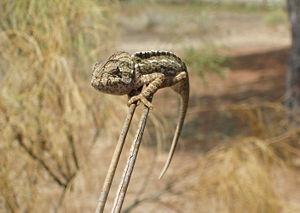
Les Chamaeleonidae sont une famille de sauriens surtout arboricoles, définie par Constantine Samuel Rafinesque en 1815. Elle contient près de 200 espèces de caméléons. Cette famille est divisée en deux sous-familles : les Chamaeleoninae et les Brookesiinae.